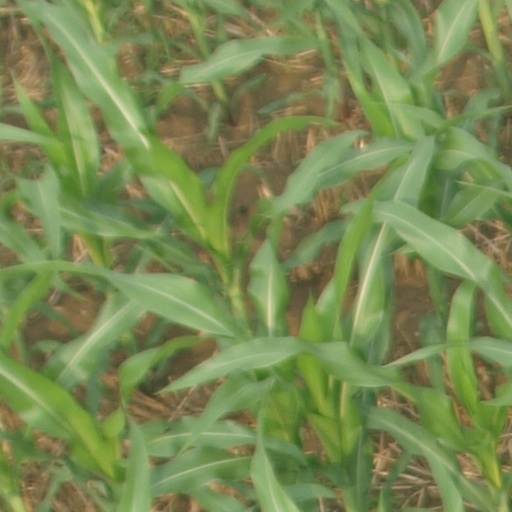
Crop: maize; corn